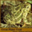
Label: frog